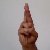
The image shows a hand gesture representing the letter 'R' in Indian Sign Language.